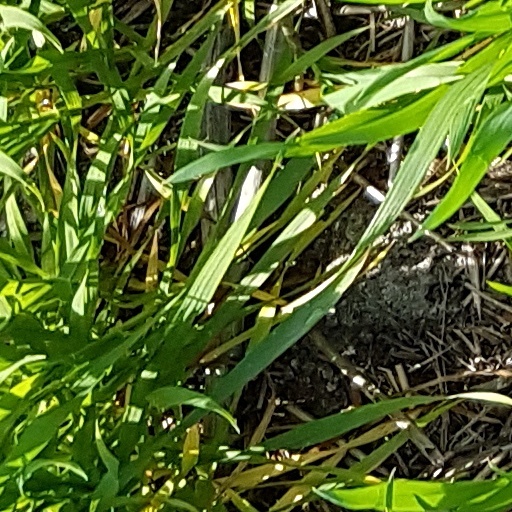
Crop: wheat